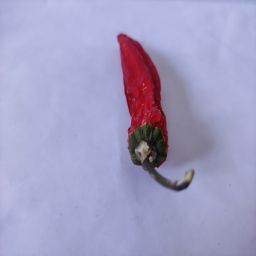
Crop: New Mexico Green Chile
Quality: Dried